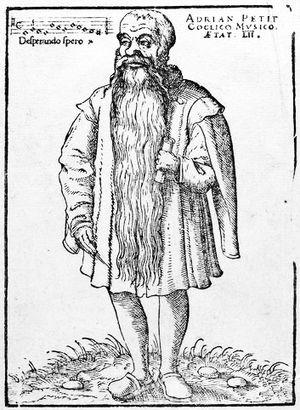
Adrian Petit Coclico, né en 1499 ou 1500 dans les Flandres et mort vers 1563 à Copenhague, est un compositeur flamand.